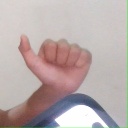
अक्षर: त